Robert Uhrig

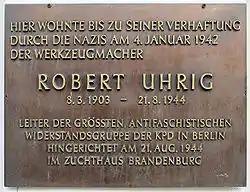
Commemorative plaque at Uhrig's last address in Berlin

In 1941, the Gestapo infiltrated the Uhrig Group with informers and in February 1942, Uhrig and 200 other members of the Uhrig Group were arrested. Uhrig was sent to Sachsenhausen concentration camp. He was sentenced to death by the "Volksgerichtshof" on June 7, 1944. The sentence was carried out by guillotine August 21, 1944 at the Brandenburg-Görden Prison.